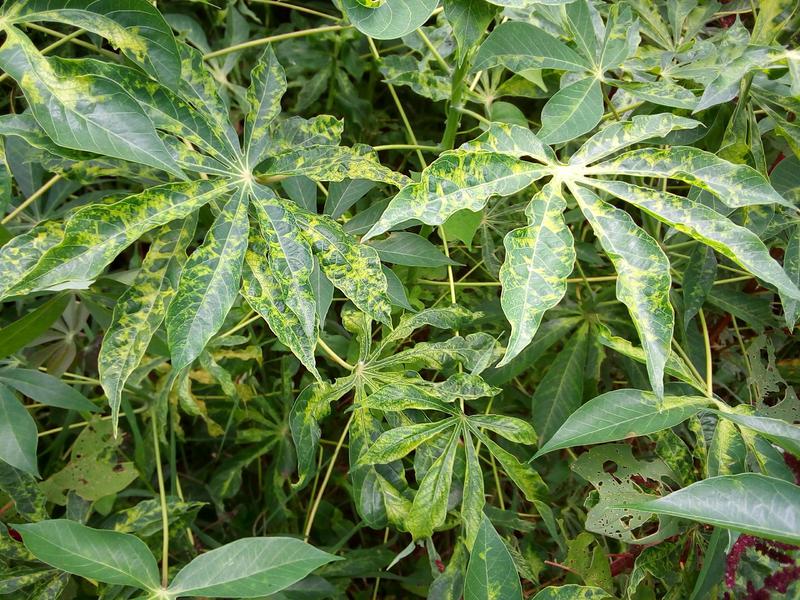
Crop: cassava
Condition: mosaic_disease